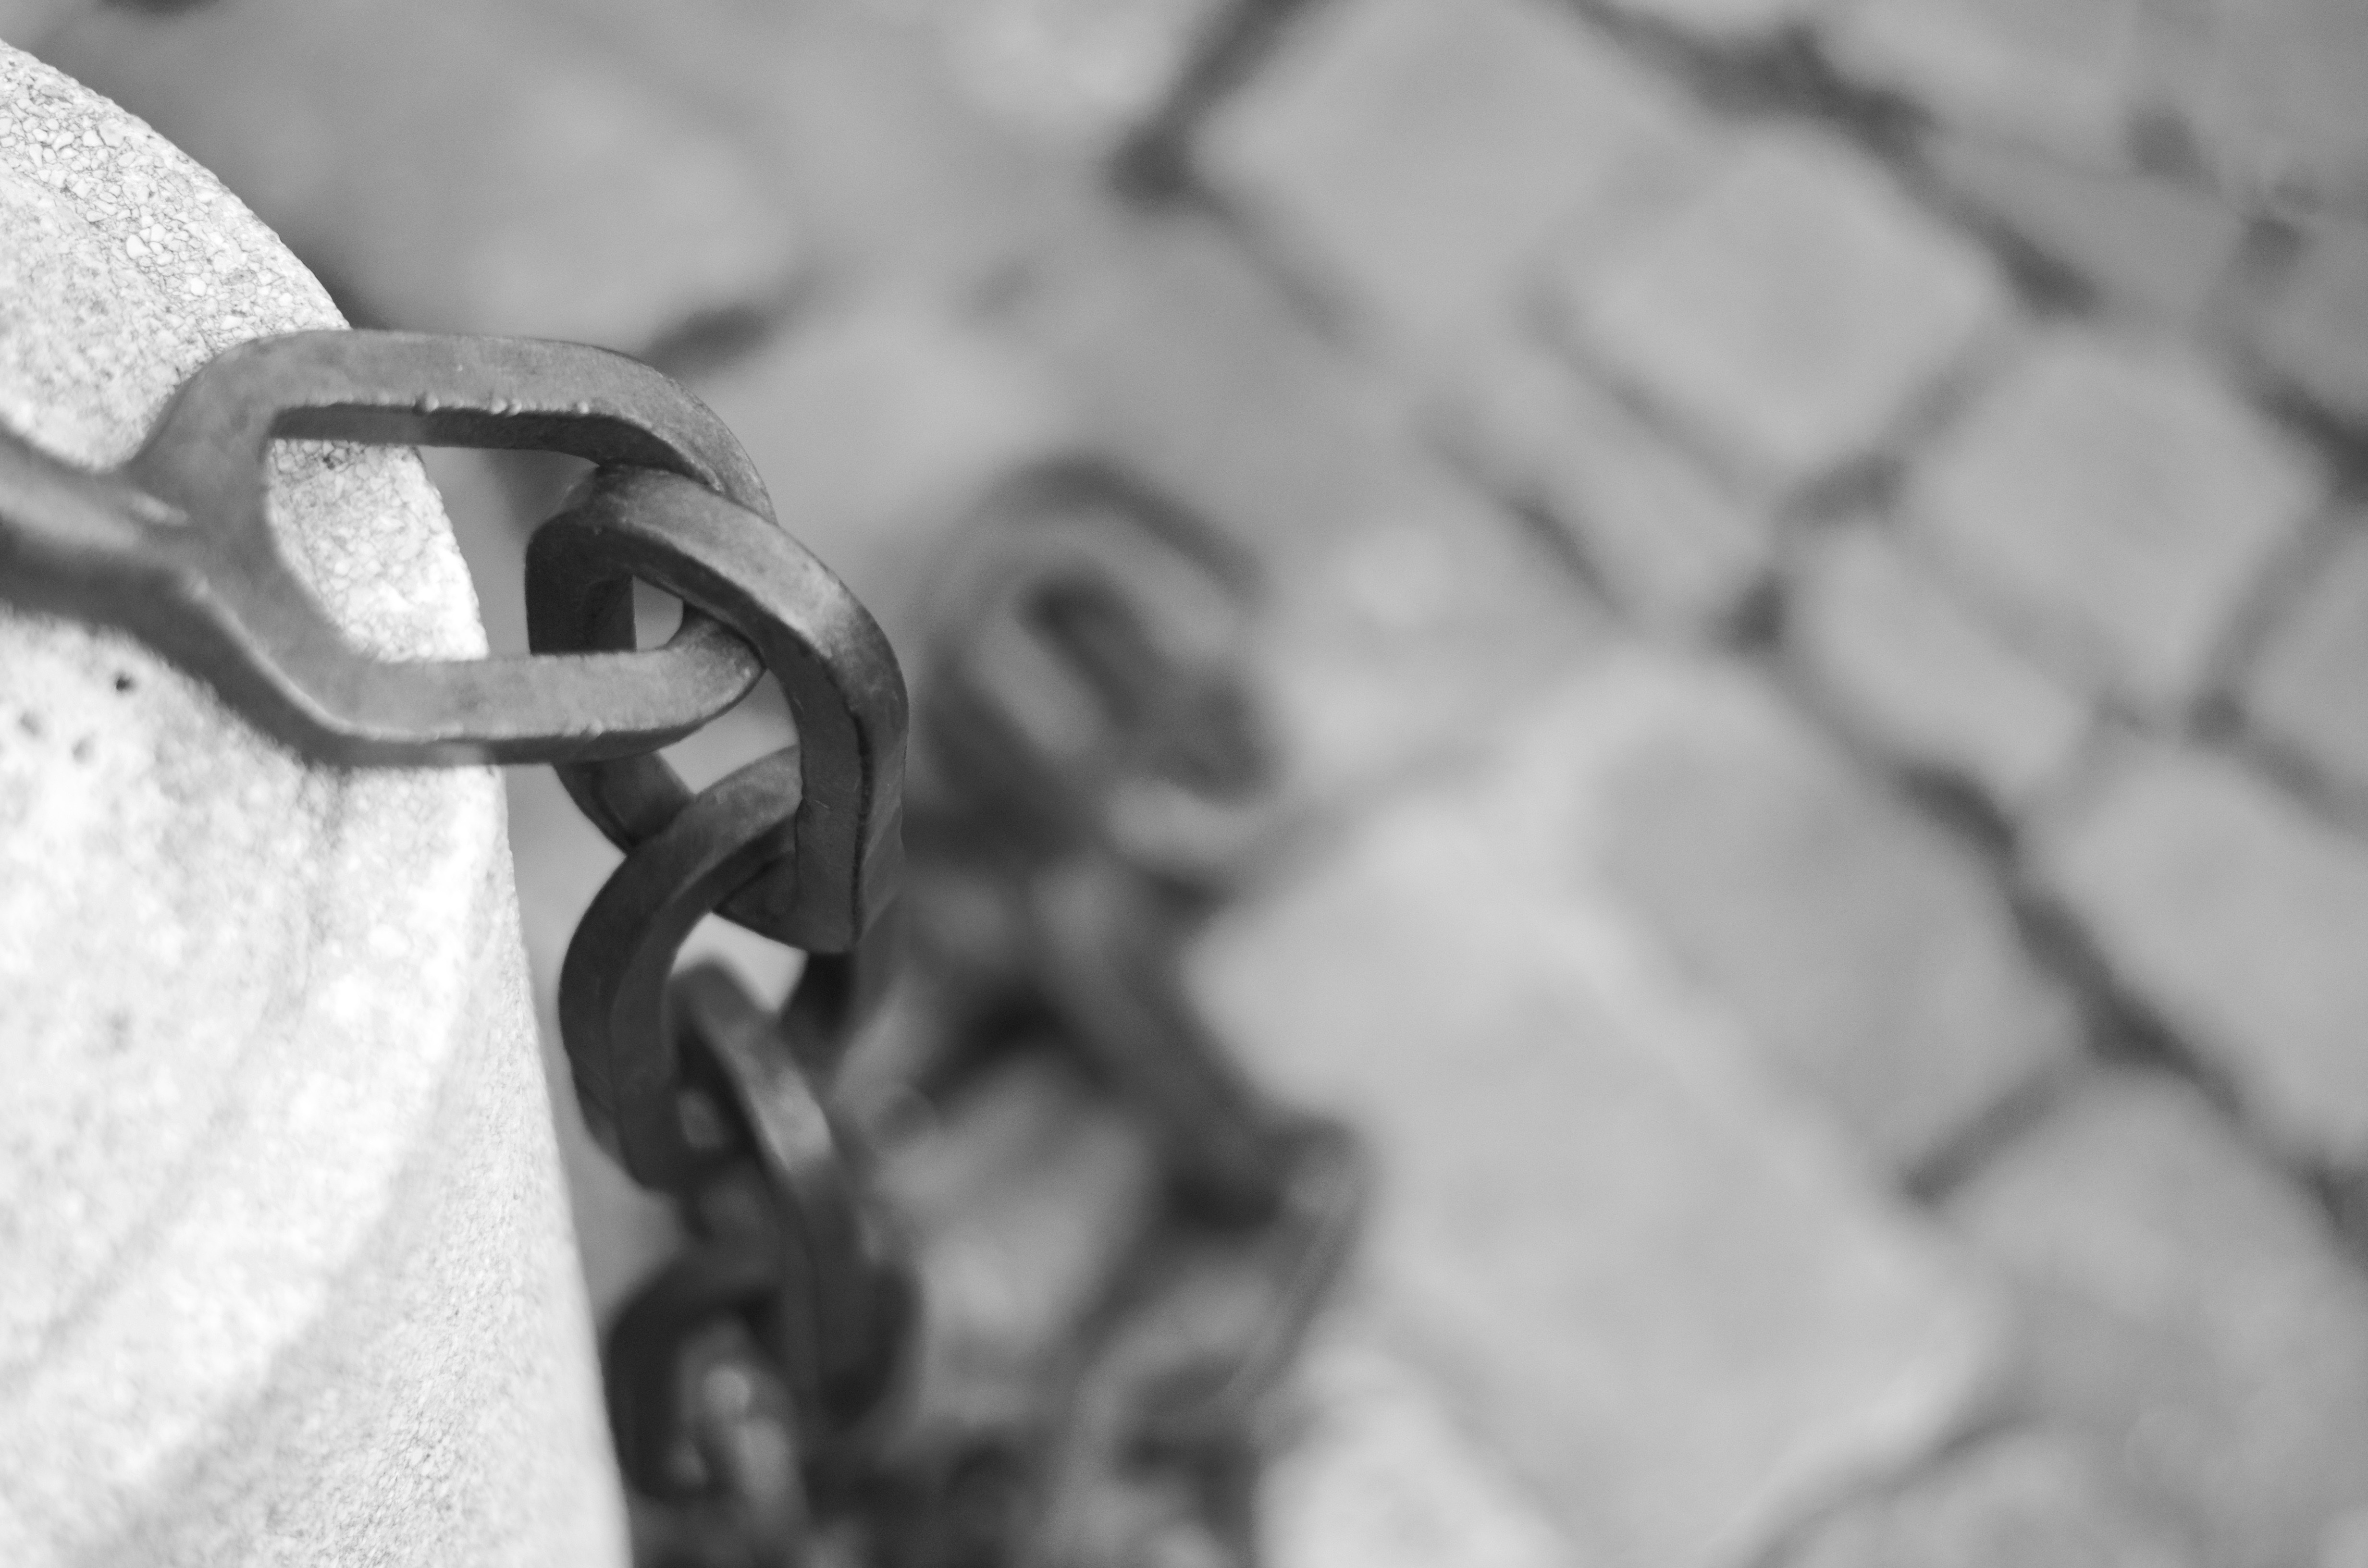
hand, black and white, white, chain, number, steel, metal, monochrome, together, chain link, security, close up, relationship, connect, links, connection, strong, loop, bond, tied, attached, monochrome photography, connective, hyperlink